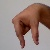
The image shows a hand gesture representing the letter 'Q' in Indian Sign Language.